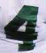
Number: 4